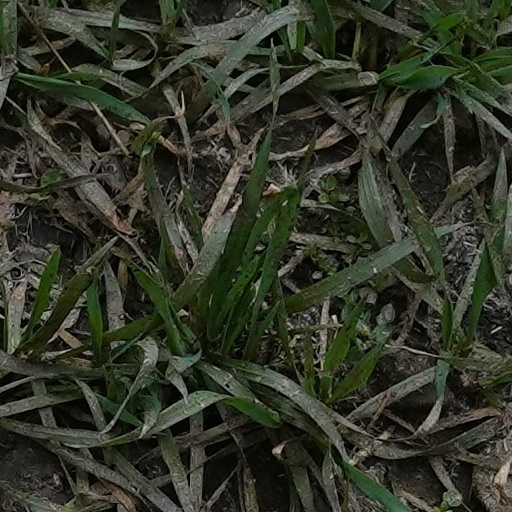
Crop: wheat